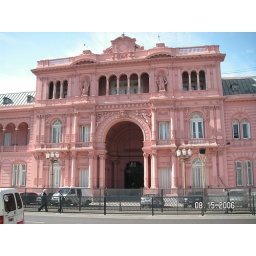
One of the theories is that his house owes its pink color bovine blood in the paint